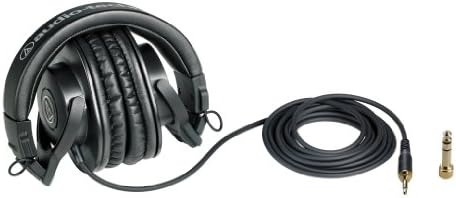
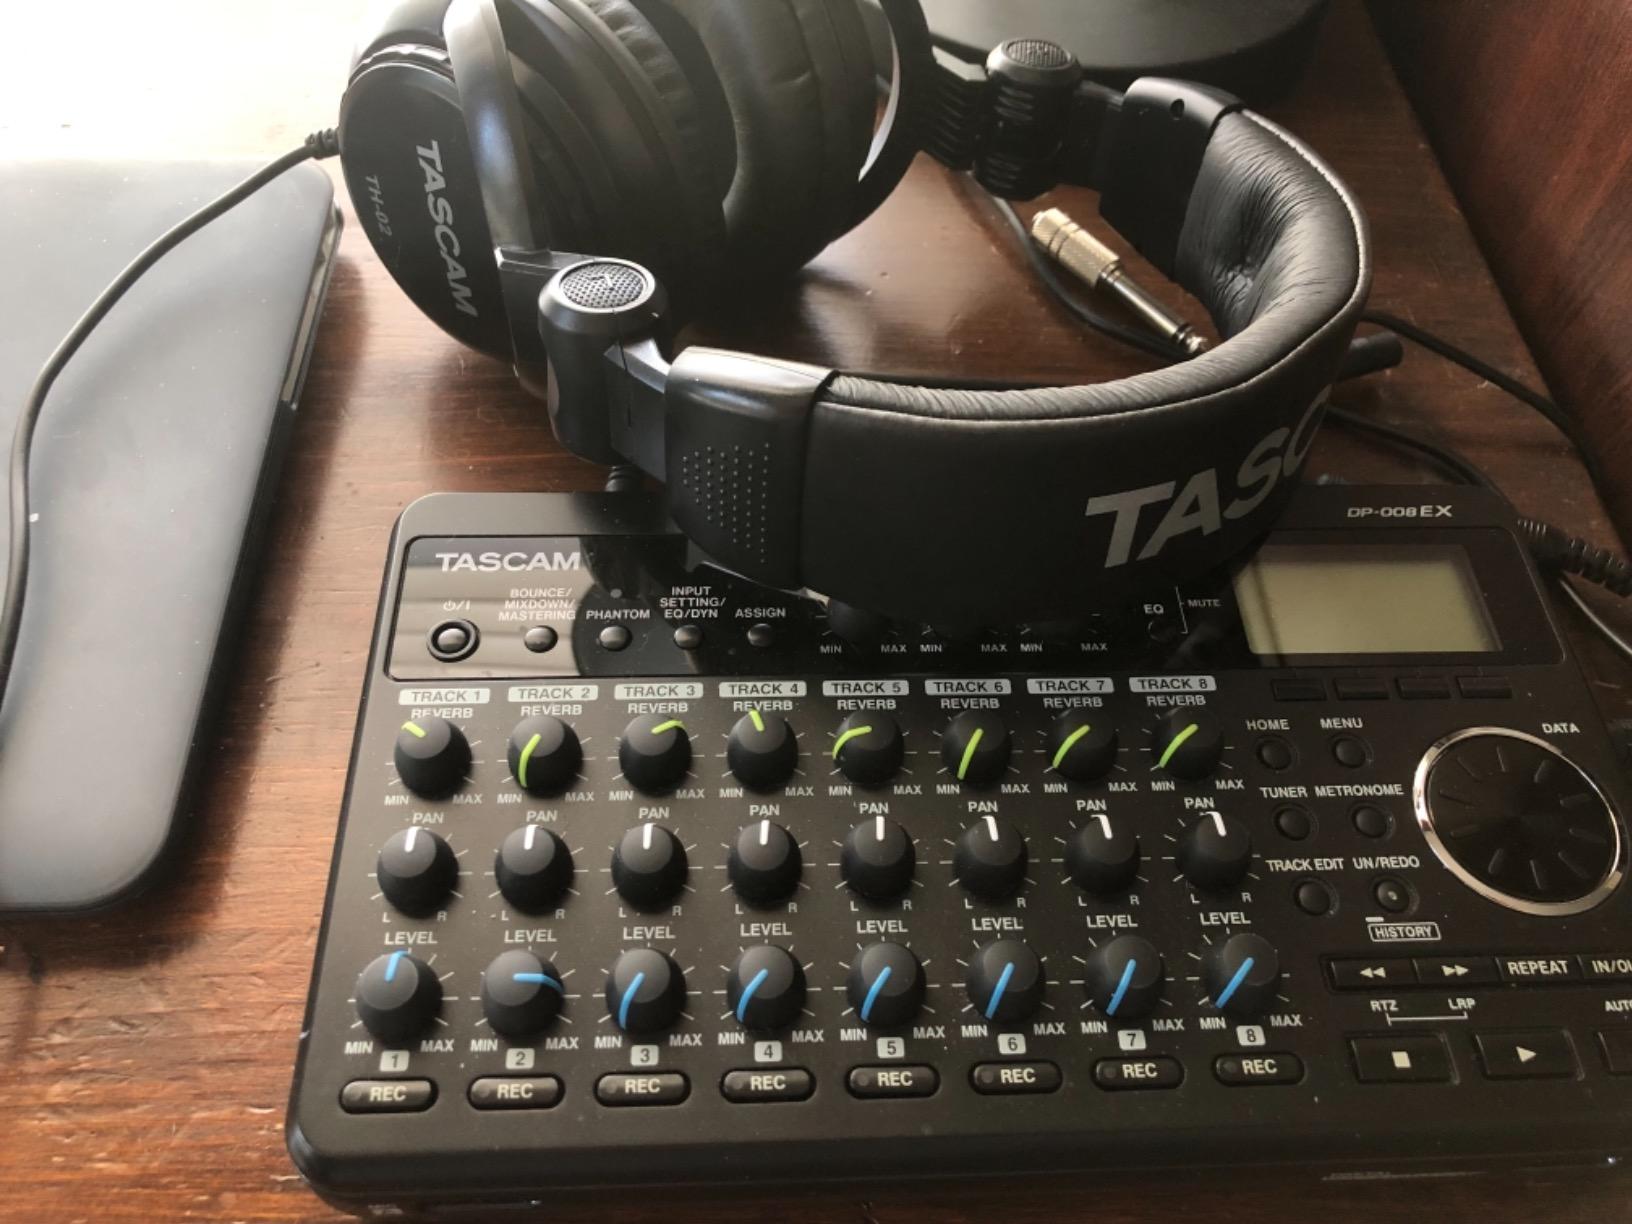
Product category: headphones
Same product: no